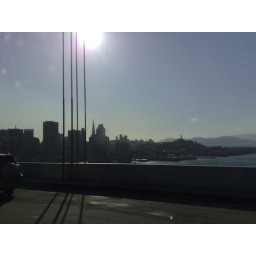
Looking out over that golden gate bridge on another gorgeous sunny saturday and seeing that bumper to bumper traffic...